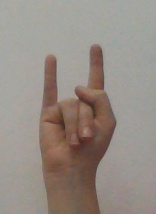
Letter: la